Semaphore

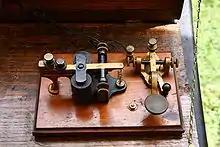
Electric telegraph

A heliograph is a semaphore that signals by flashes of sunlight using a mirror, often in Morse code. The flashes are produced by momentarily pivoting the mirror or by interrupting the sunlight with a shutter. The heliograph was a simple but effective instrument for instantaneous optical communication over long distances during the late 19th and early 20th century. The main uses were for the military, survey and forest protection work. Heliographs were standard issue in the British and Australian armies until the 1960s and were used by the Pakistani army as late as 1975.